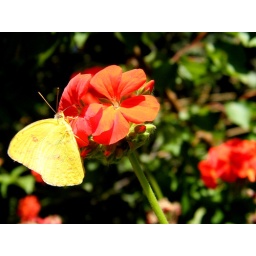
You give me butterflyz Got me flying so high in the sky I can't control the butterflyz